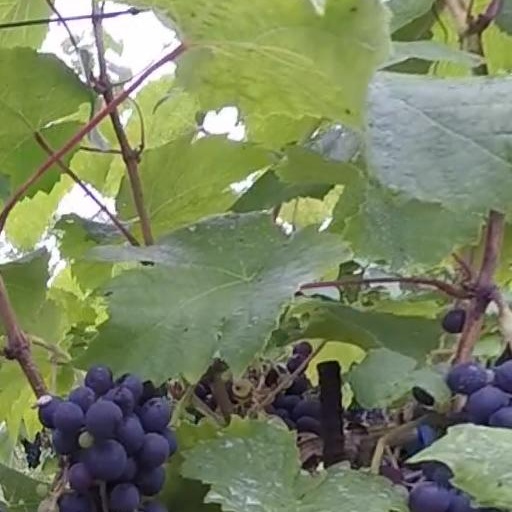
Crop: grape